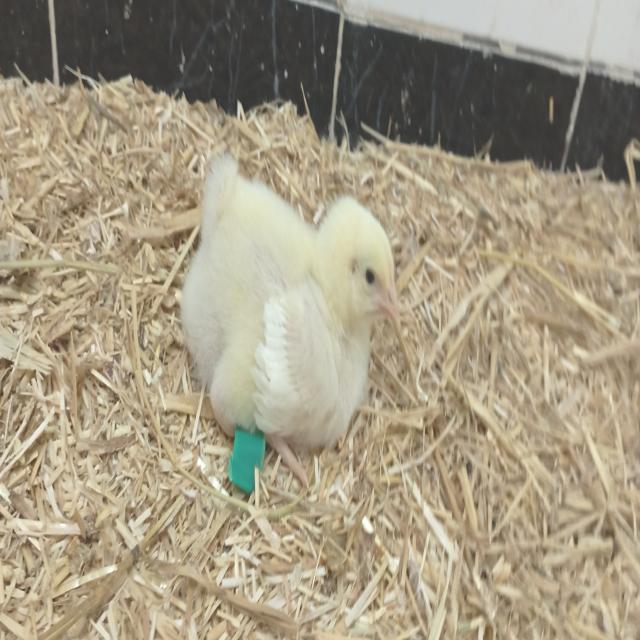
Weight: 227 g